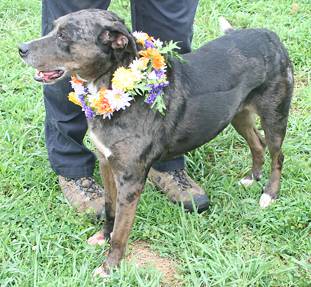
Label: dog